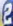
Number: 2